Jovan Oliver

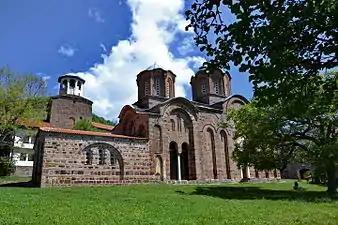
Lesnovo monastery was founded by Jovan Oliver

At any rate, he was one of the most powerful nobles under Dušan, and exercised considerable influence over him, as evidenced in the negotiations in July 1342 which led to the decision to support John VI Kantakouzenos in the Byzantine civil war of 1341–1347, in exchange for which he hoped to marry his daughter to Manuel Kantakouzenos. He was also active in the 1334 war with the Byzantine Empire, and was present during the subsequent peace negotiations together with Vratko Nemanjić, when Jovan was probably named "despotes" by Andronikos III Palaiologos. With the death of Hrelja in late 1342, when the latter's domain was split between Jovan Oliver and Dušan, he was able to further expand his lands, including the important towns of Štip and Strumica.